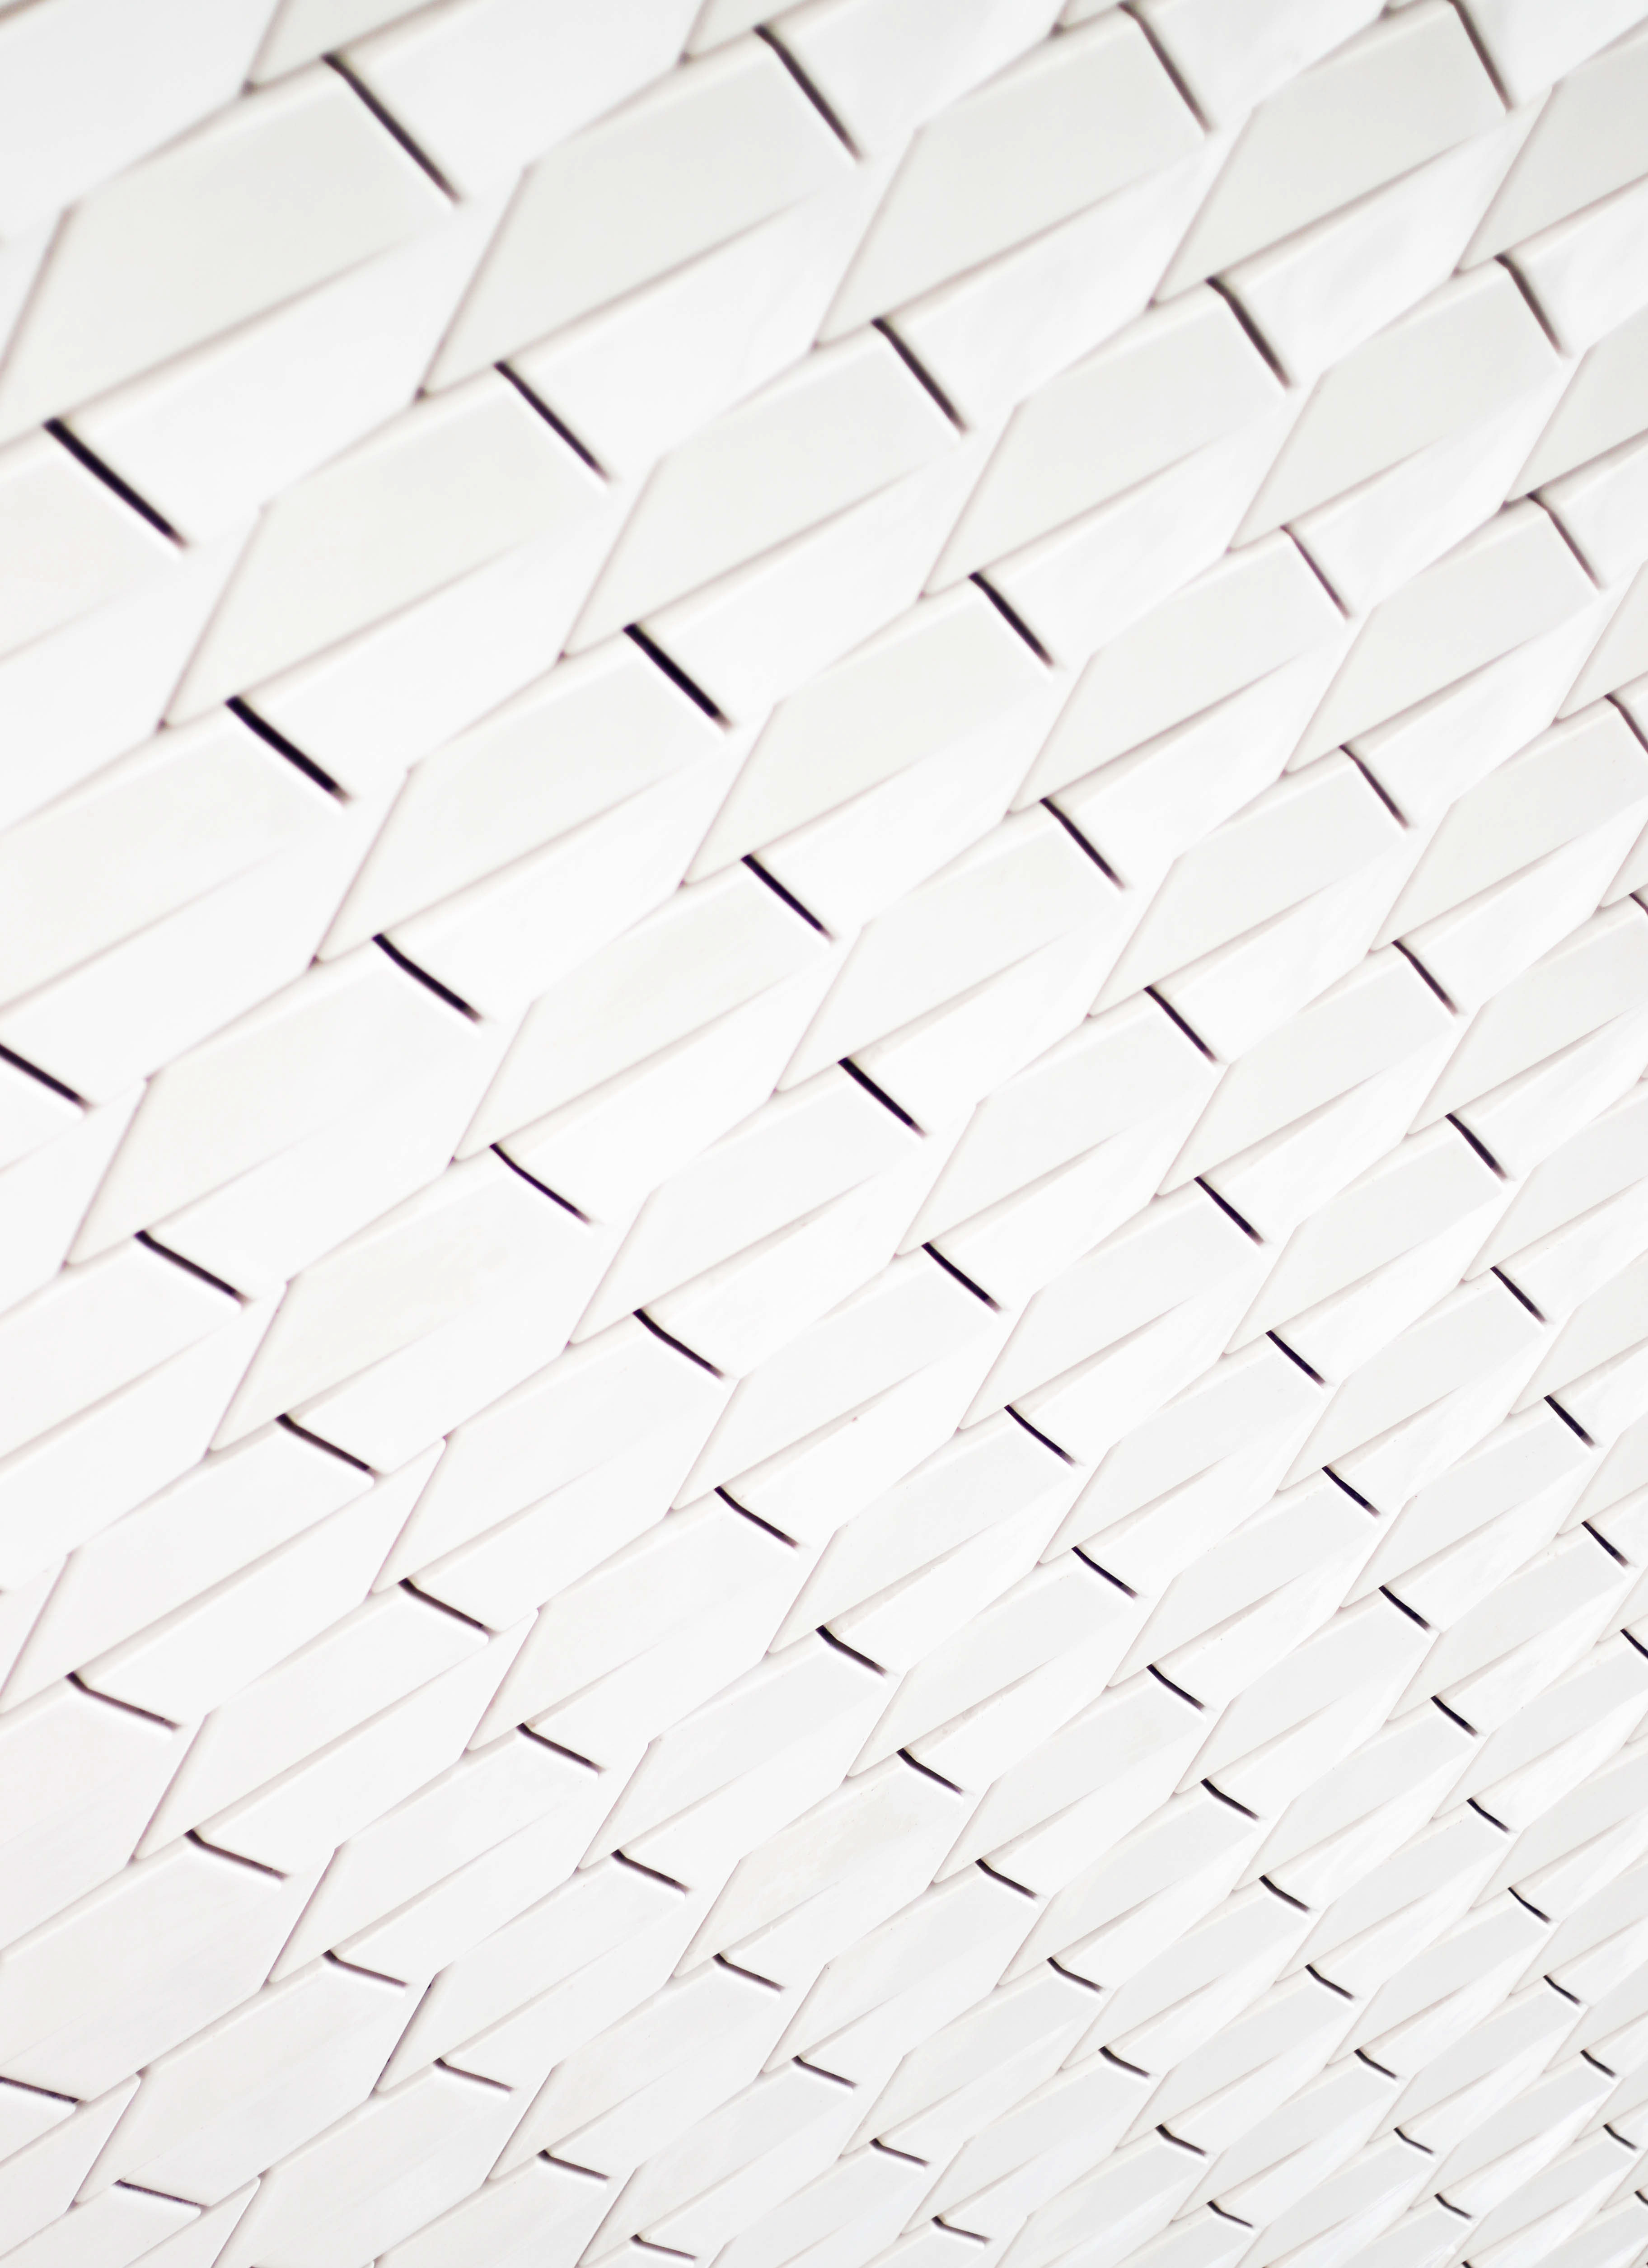
architecture, white, texture, floor, pattern, line, facade, tile, material, circle, font, design, shape, flooring